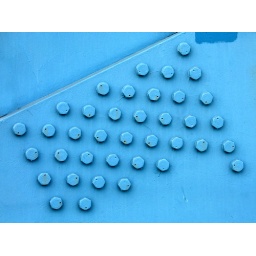
The blue bolted bike bridge over the river Waal in Nijmegen.